Salmo River

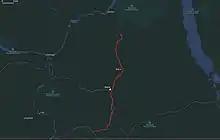
Course of the Salmo River highlighted in red.

It flows south through the rugged mountains and forests of the West Kootenays, being joined by several creeks along its course. Apex Creek, which flows from Ymir Mountain, joins the Salmo river just south of the turnoff from Highway 6 for Whitewater Ski Resort. From there it flows south to the community of Hall, where is it joined by Hall Creek. The river then continues south to the community of Porto Rico, where it is joined by Barrett Creek.